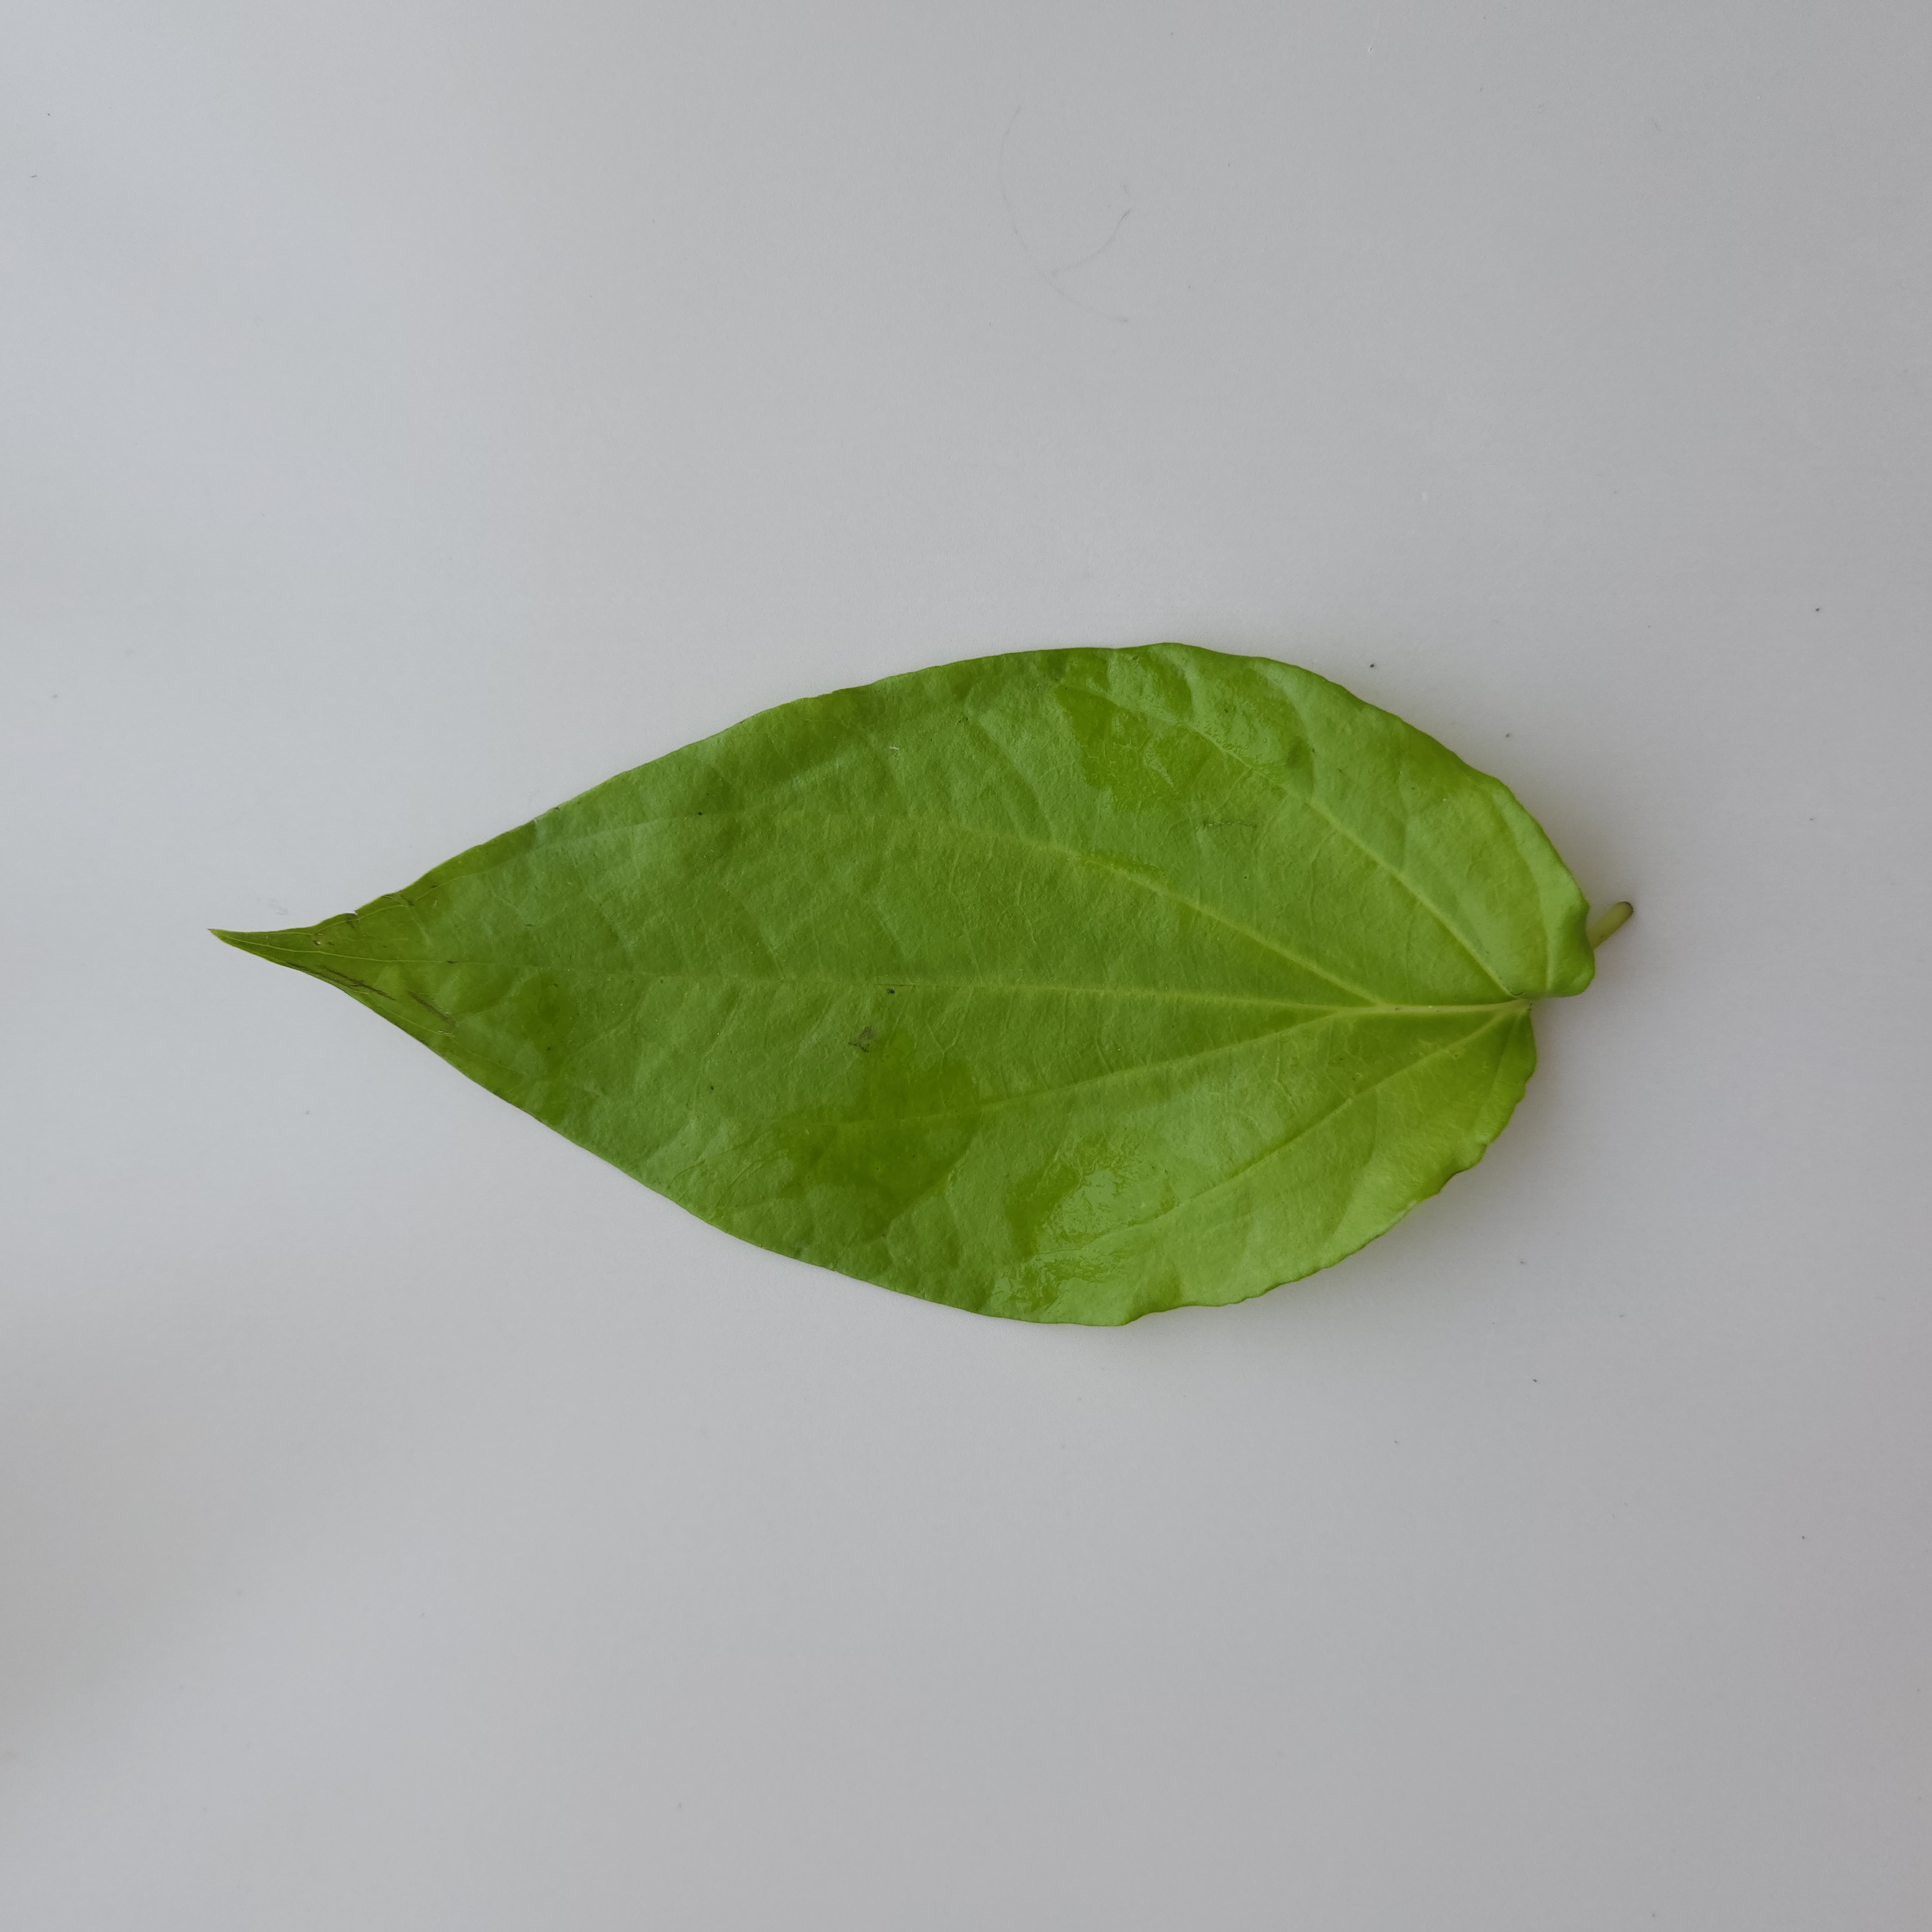
Label: Healthy